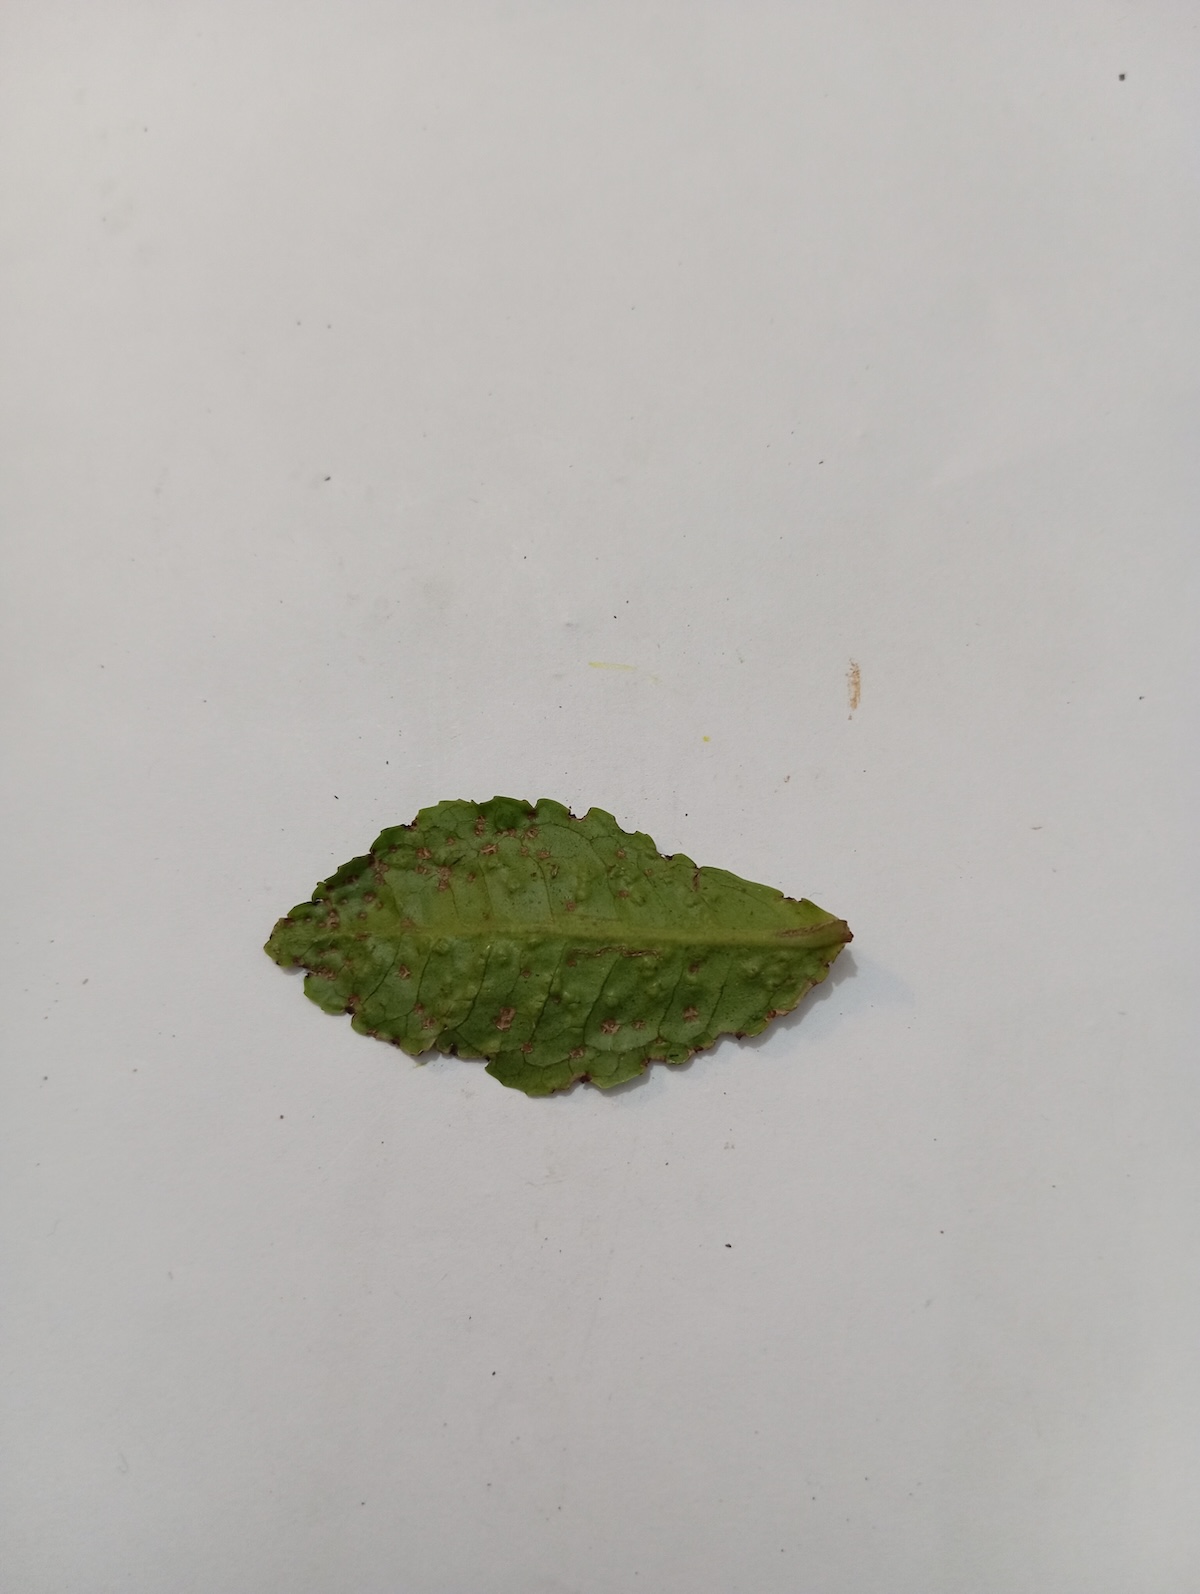
Label: Green mirid bug